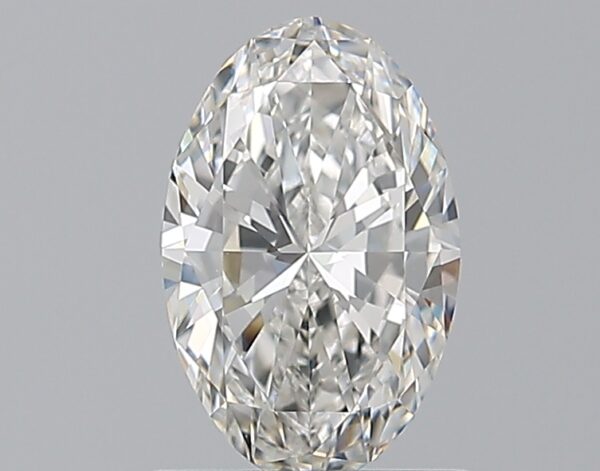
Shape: oval
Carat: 1.01
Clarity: VVS2
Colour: F
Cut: EX
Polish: EX
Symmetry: EX
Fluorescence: N
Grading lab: GIA
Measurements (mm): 8.57 x 5.47 x 3.31